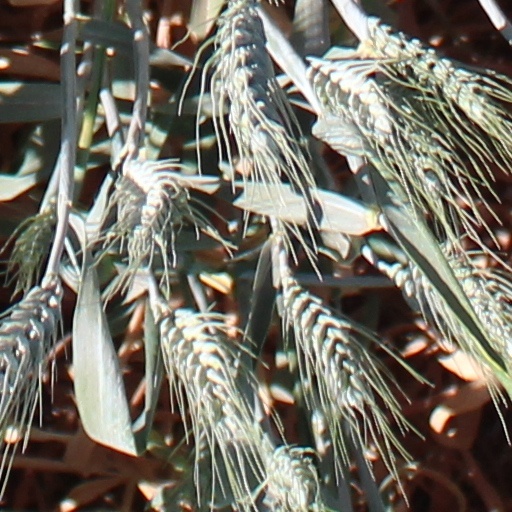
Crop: wheat